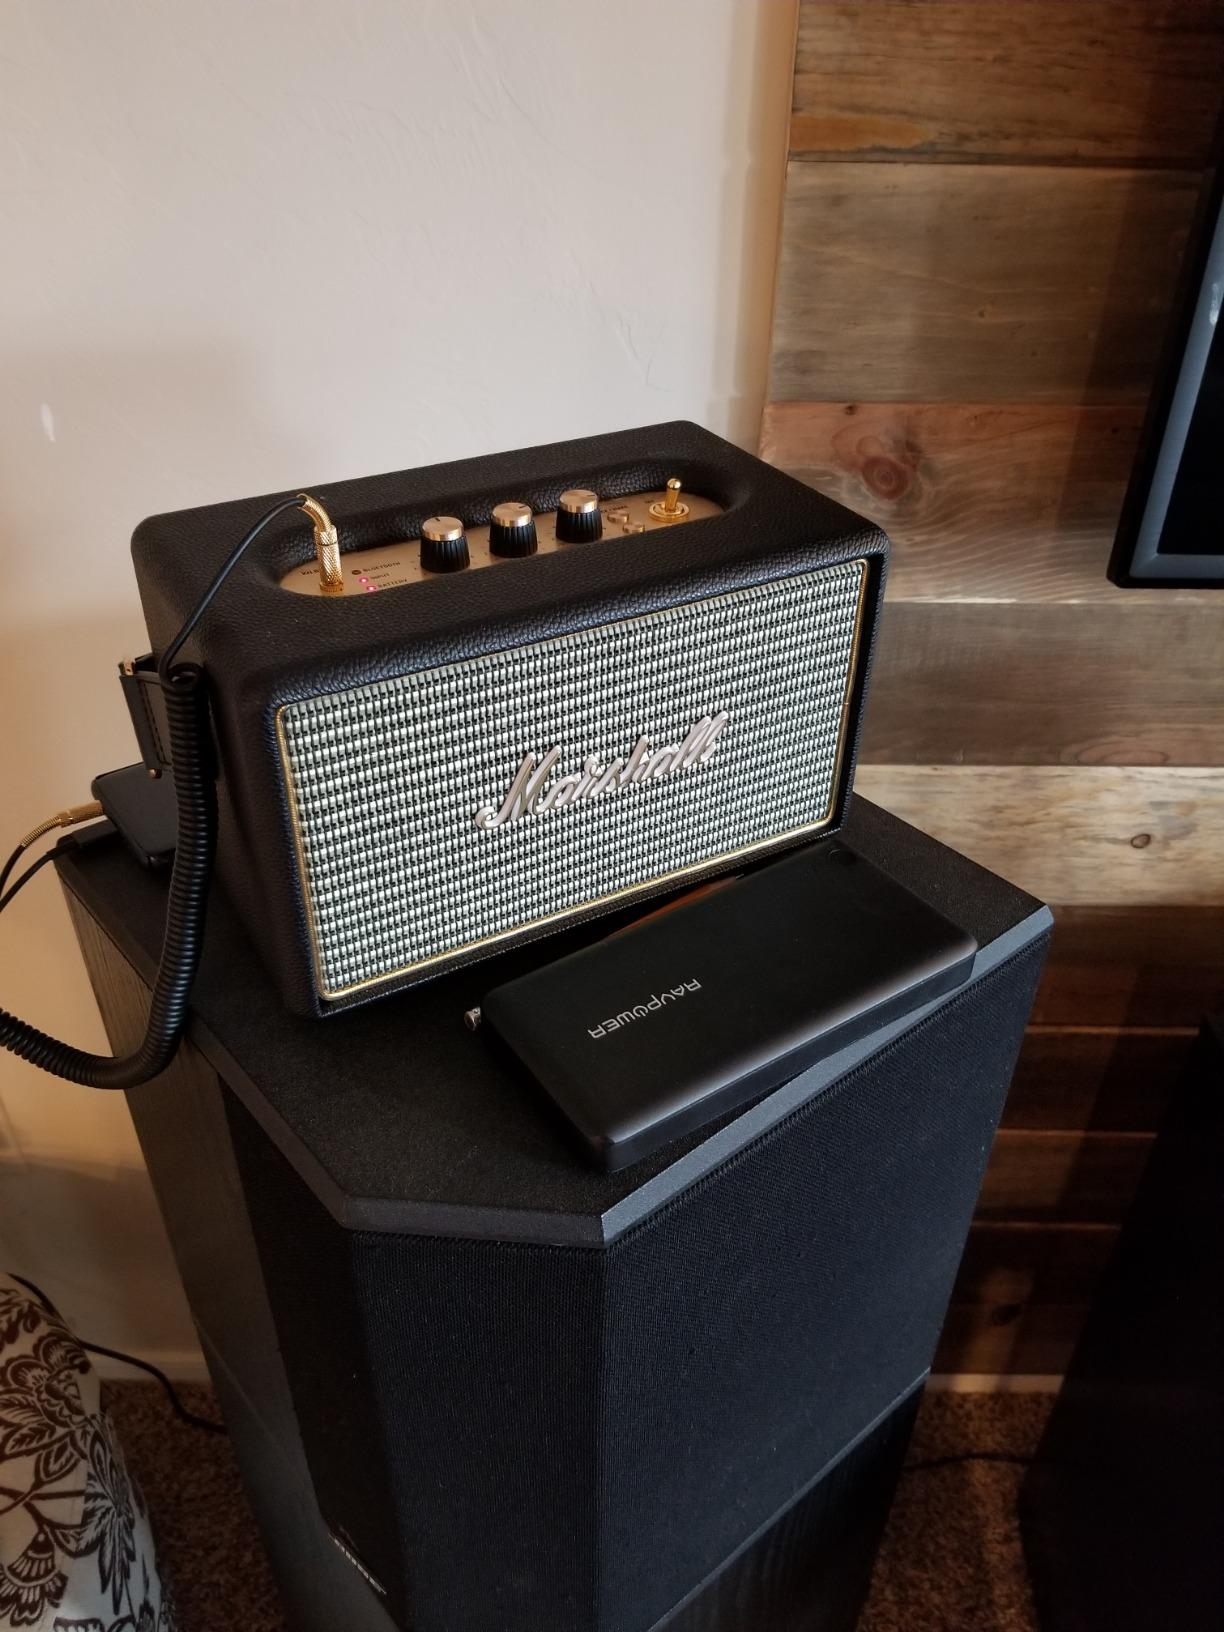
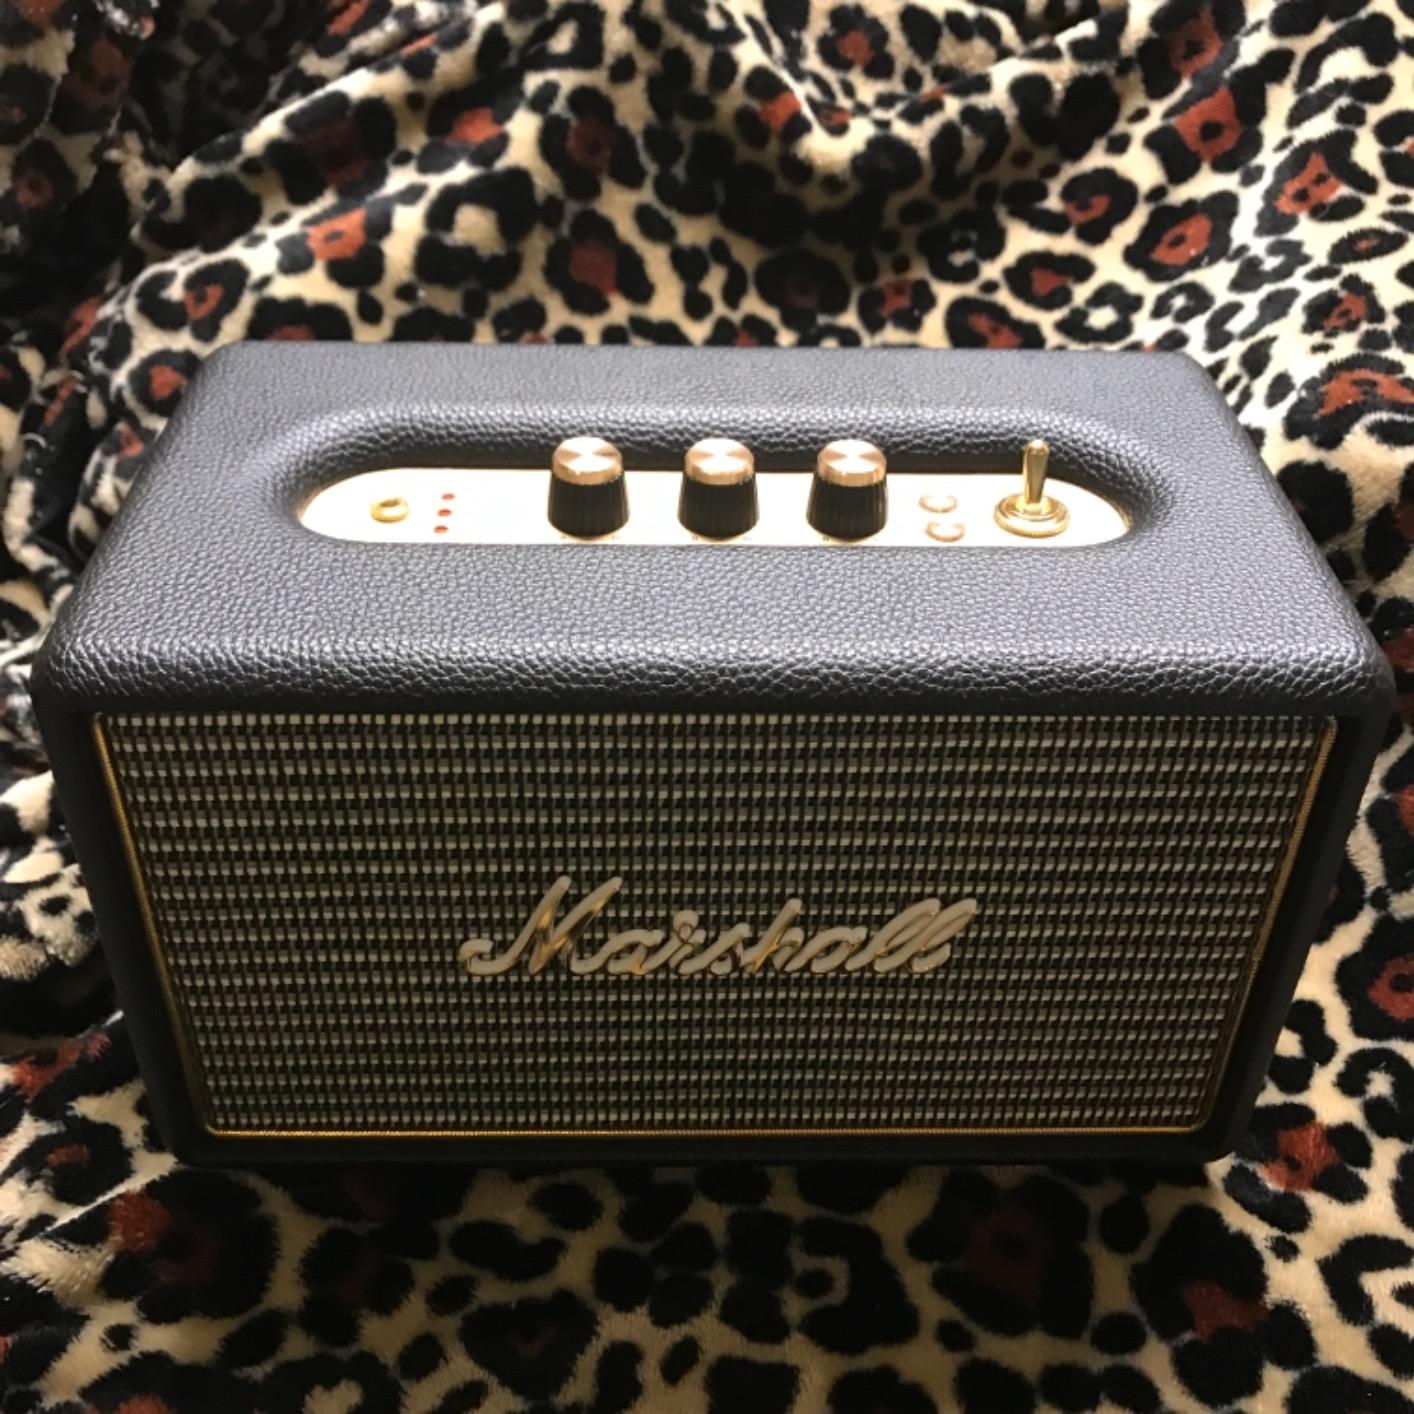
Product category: speaker
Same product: yes